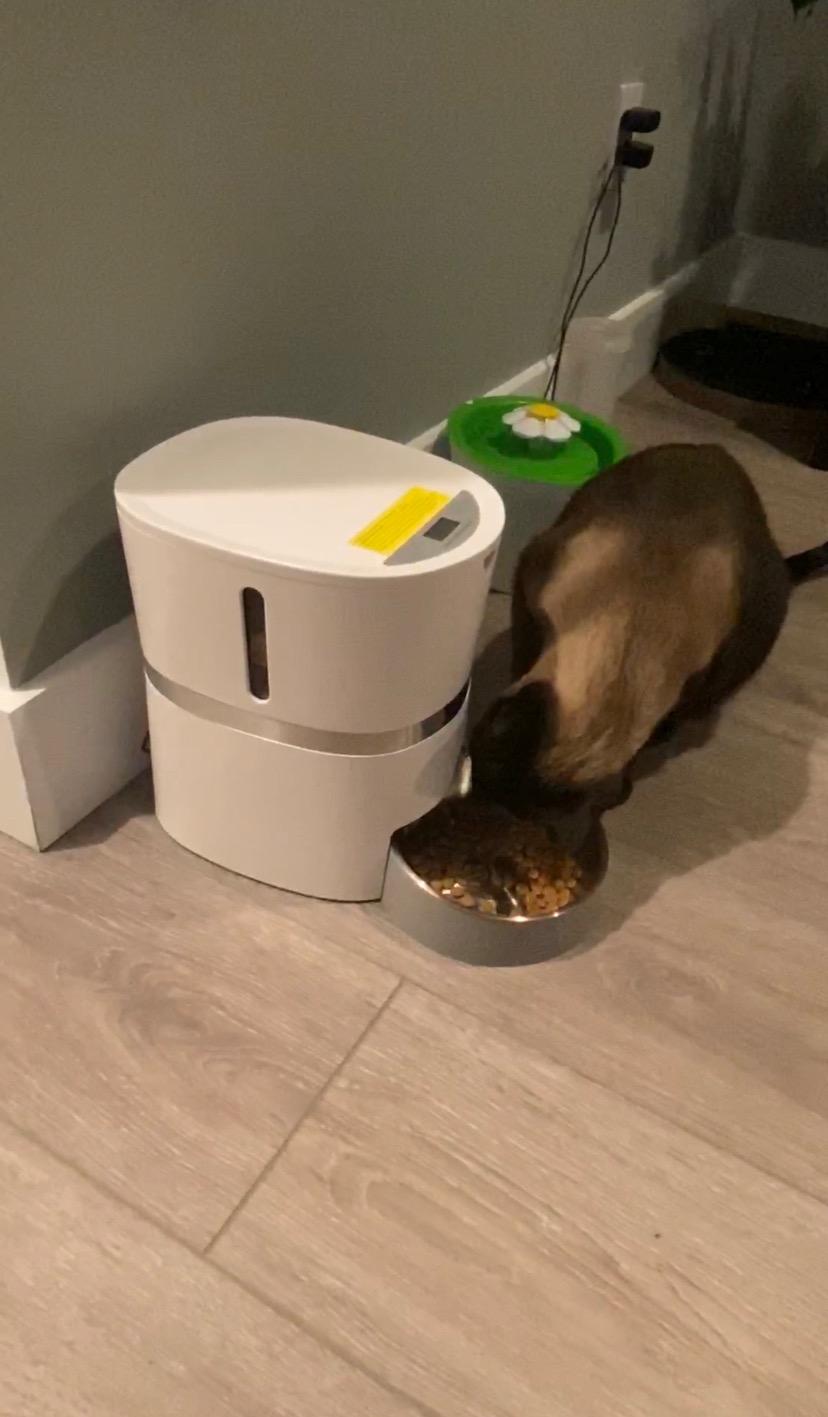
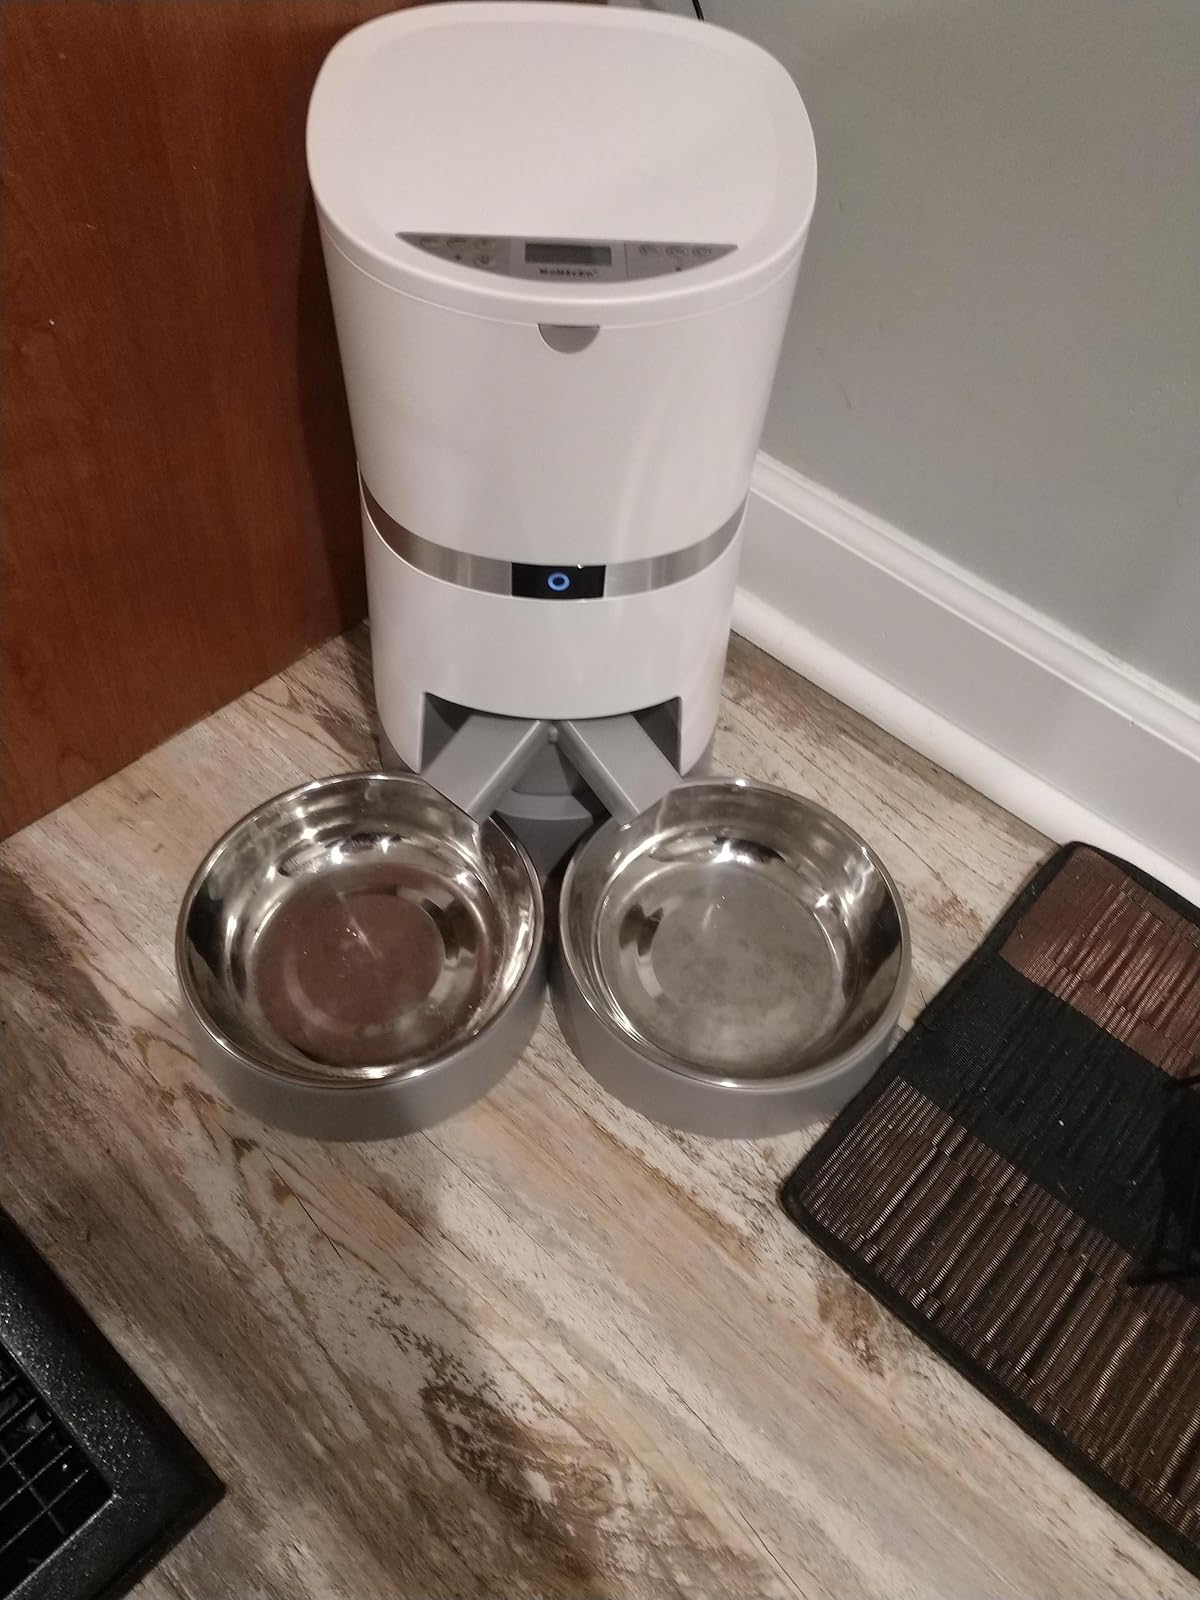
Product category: items_feeder
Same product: no